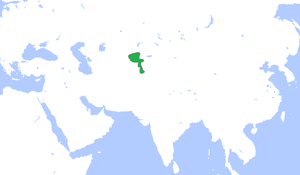
Le khanat de Kokand est l'un des trois khanats ouzbeks d'Asie centrale, dans ce que l'on nommait alors le « Turkestan ».